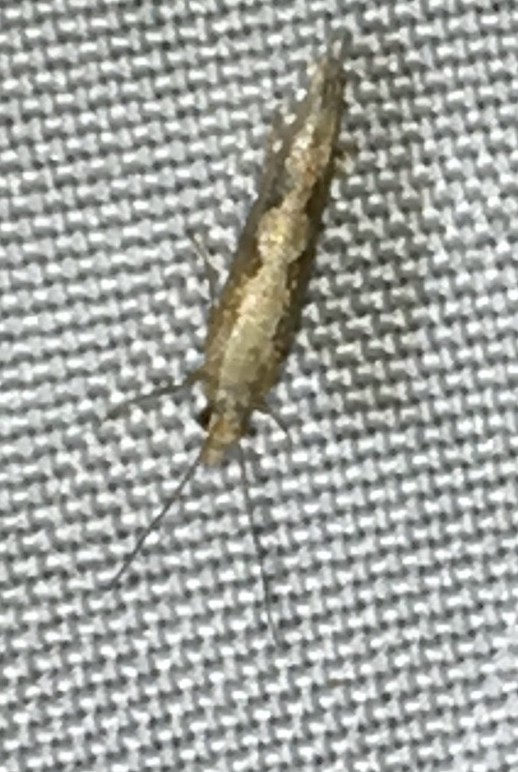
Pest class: diamondback_moth